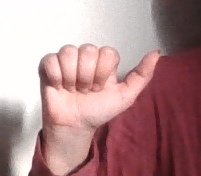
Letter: dhad